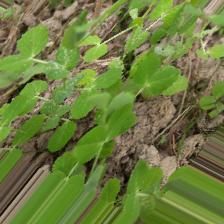
Label: Powdery Mildew